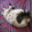
Label: cat